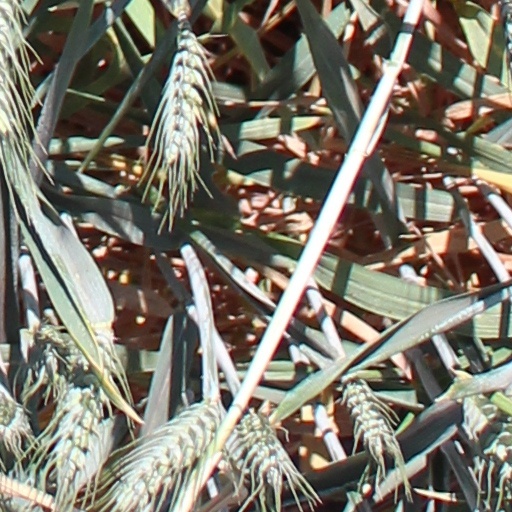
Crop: wheat